History of Leeds

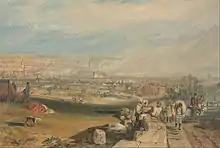
J. M. W. Turner's 1816 painting of Leeds, from Beeston Hill. At the left-hand edge is Marshall's Mill, in the centre is Trinity Church, and further to the right, through the smoke, is the tower of Leeds Parish Church, now Leeds Minster.

Loidis, from which Leeds, Yorkshire derives its name, was anciently a forested area of the Celtic kingdom of Elmet. The settlement certainly existed at the time of the Norman conquest of England and in 1086 was a thriving manor under the overlordship of Ilbert de Lacy. It gained its first charter from Maurice de Gant in 1207 yet only grew slowly throughout the medieval and Tudor periods. The town had become part of the Duchy of Lancaster and reverted to the crown in the medieval period, so was a Royalist stronghold at the start of the English Civil War.